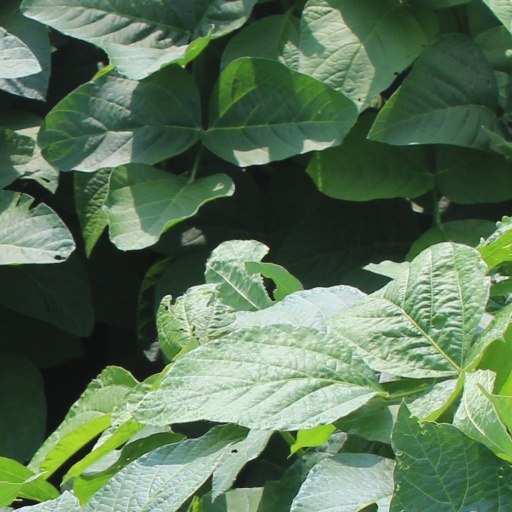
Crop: soybean